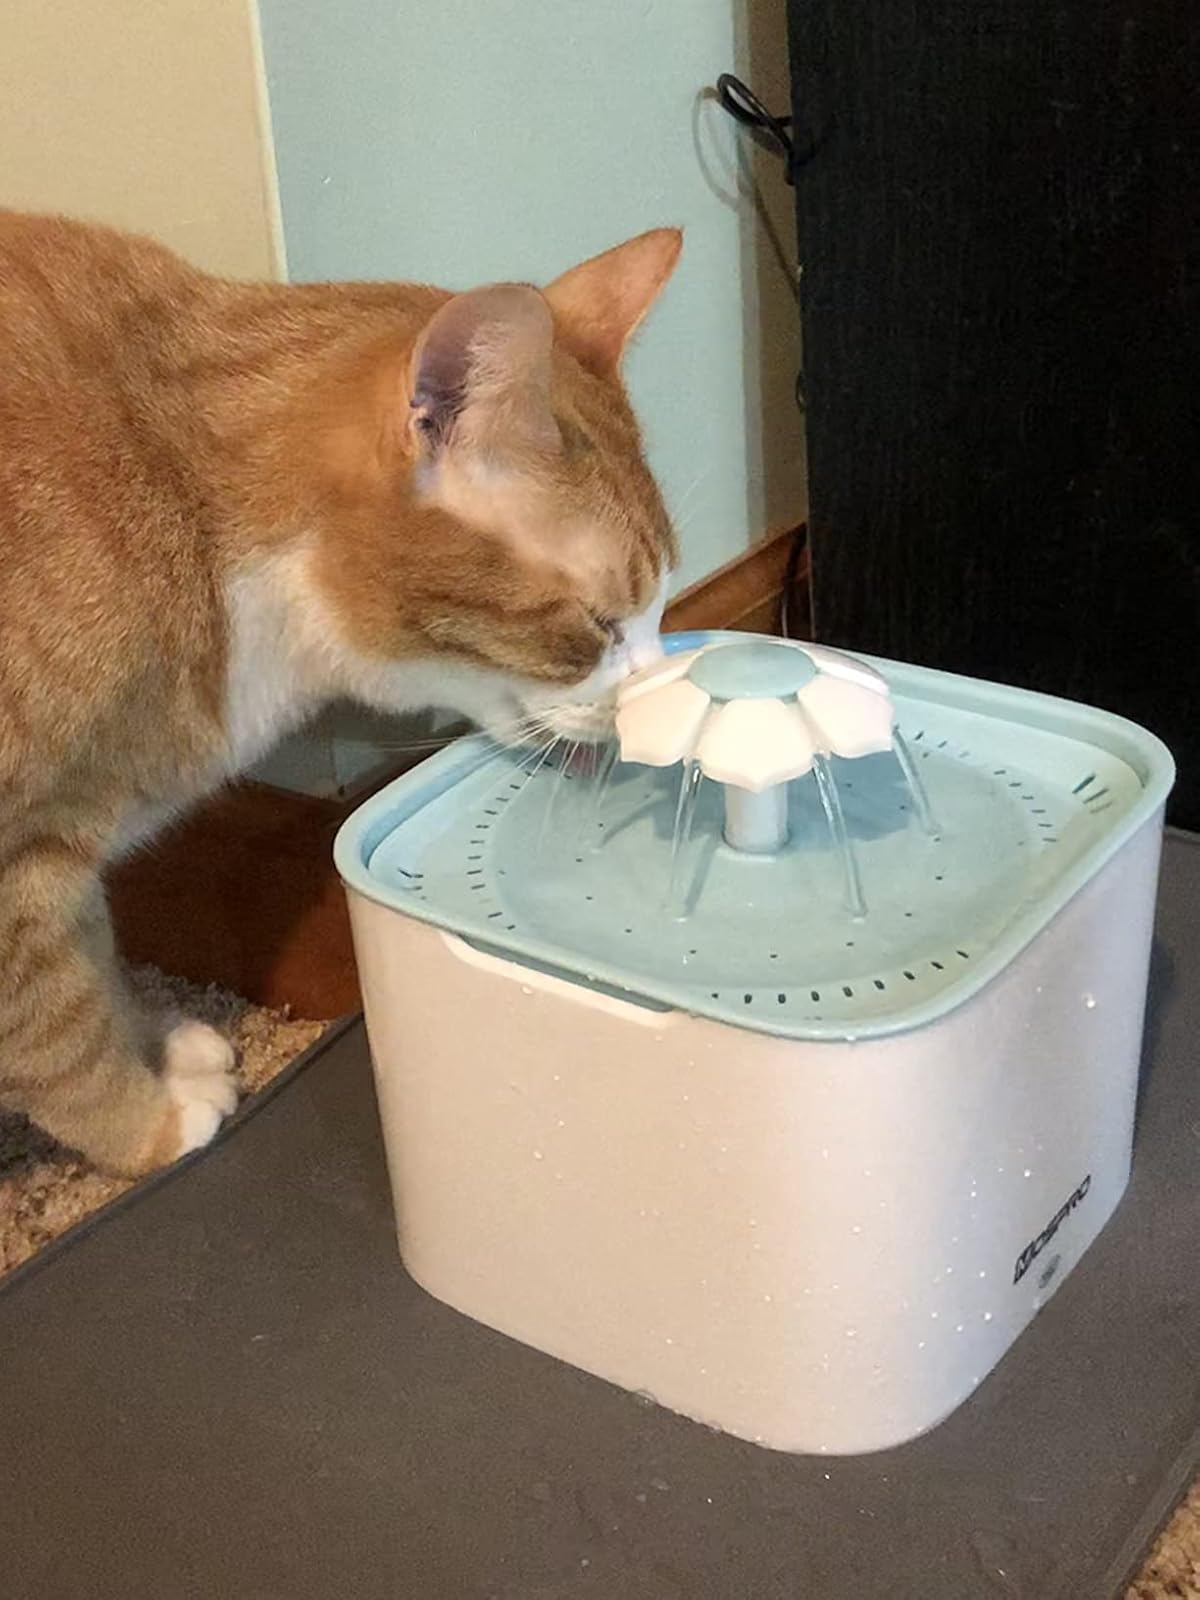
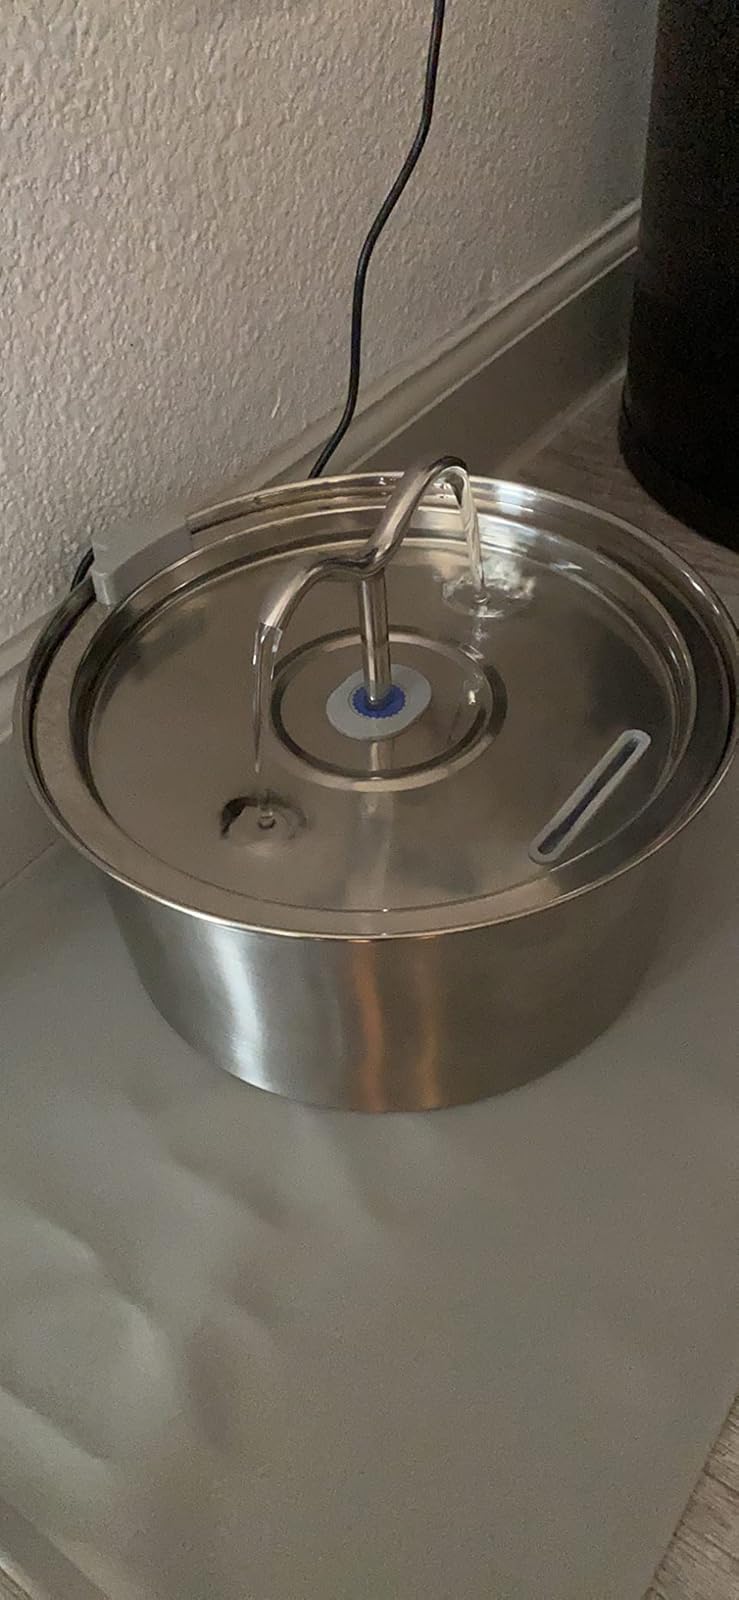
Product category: items_bowl
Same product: no